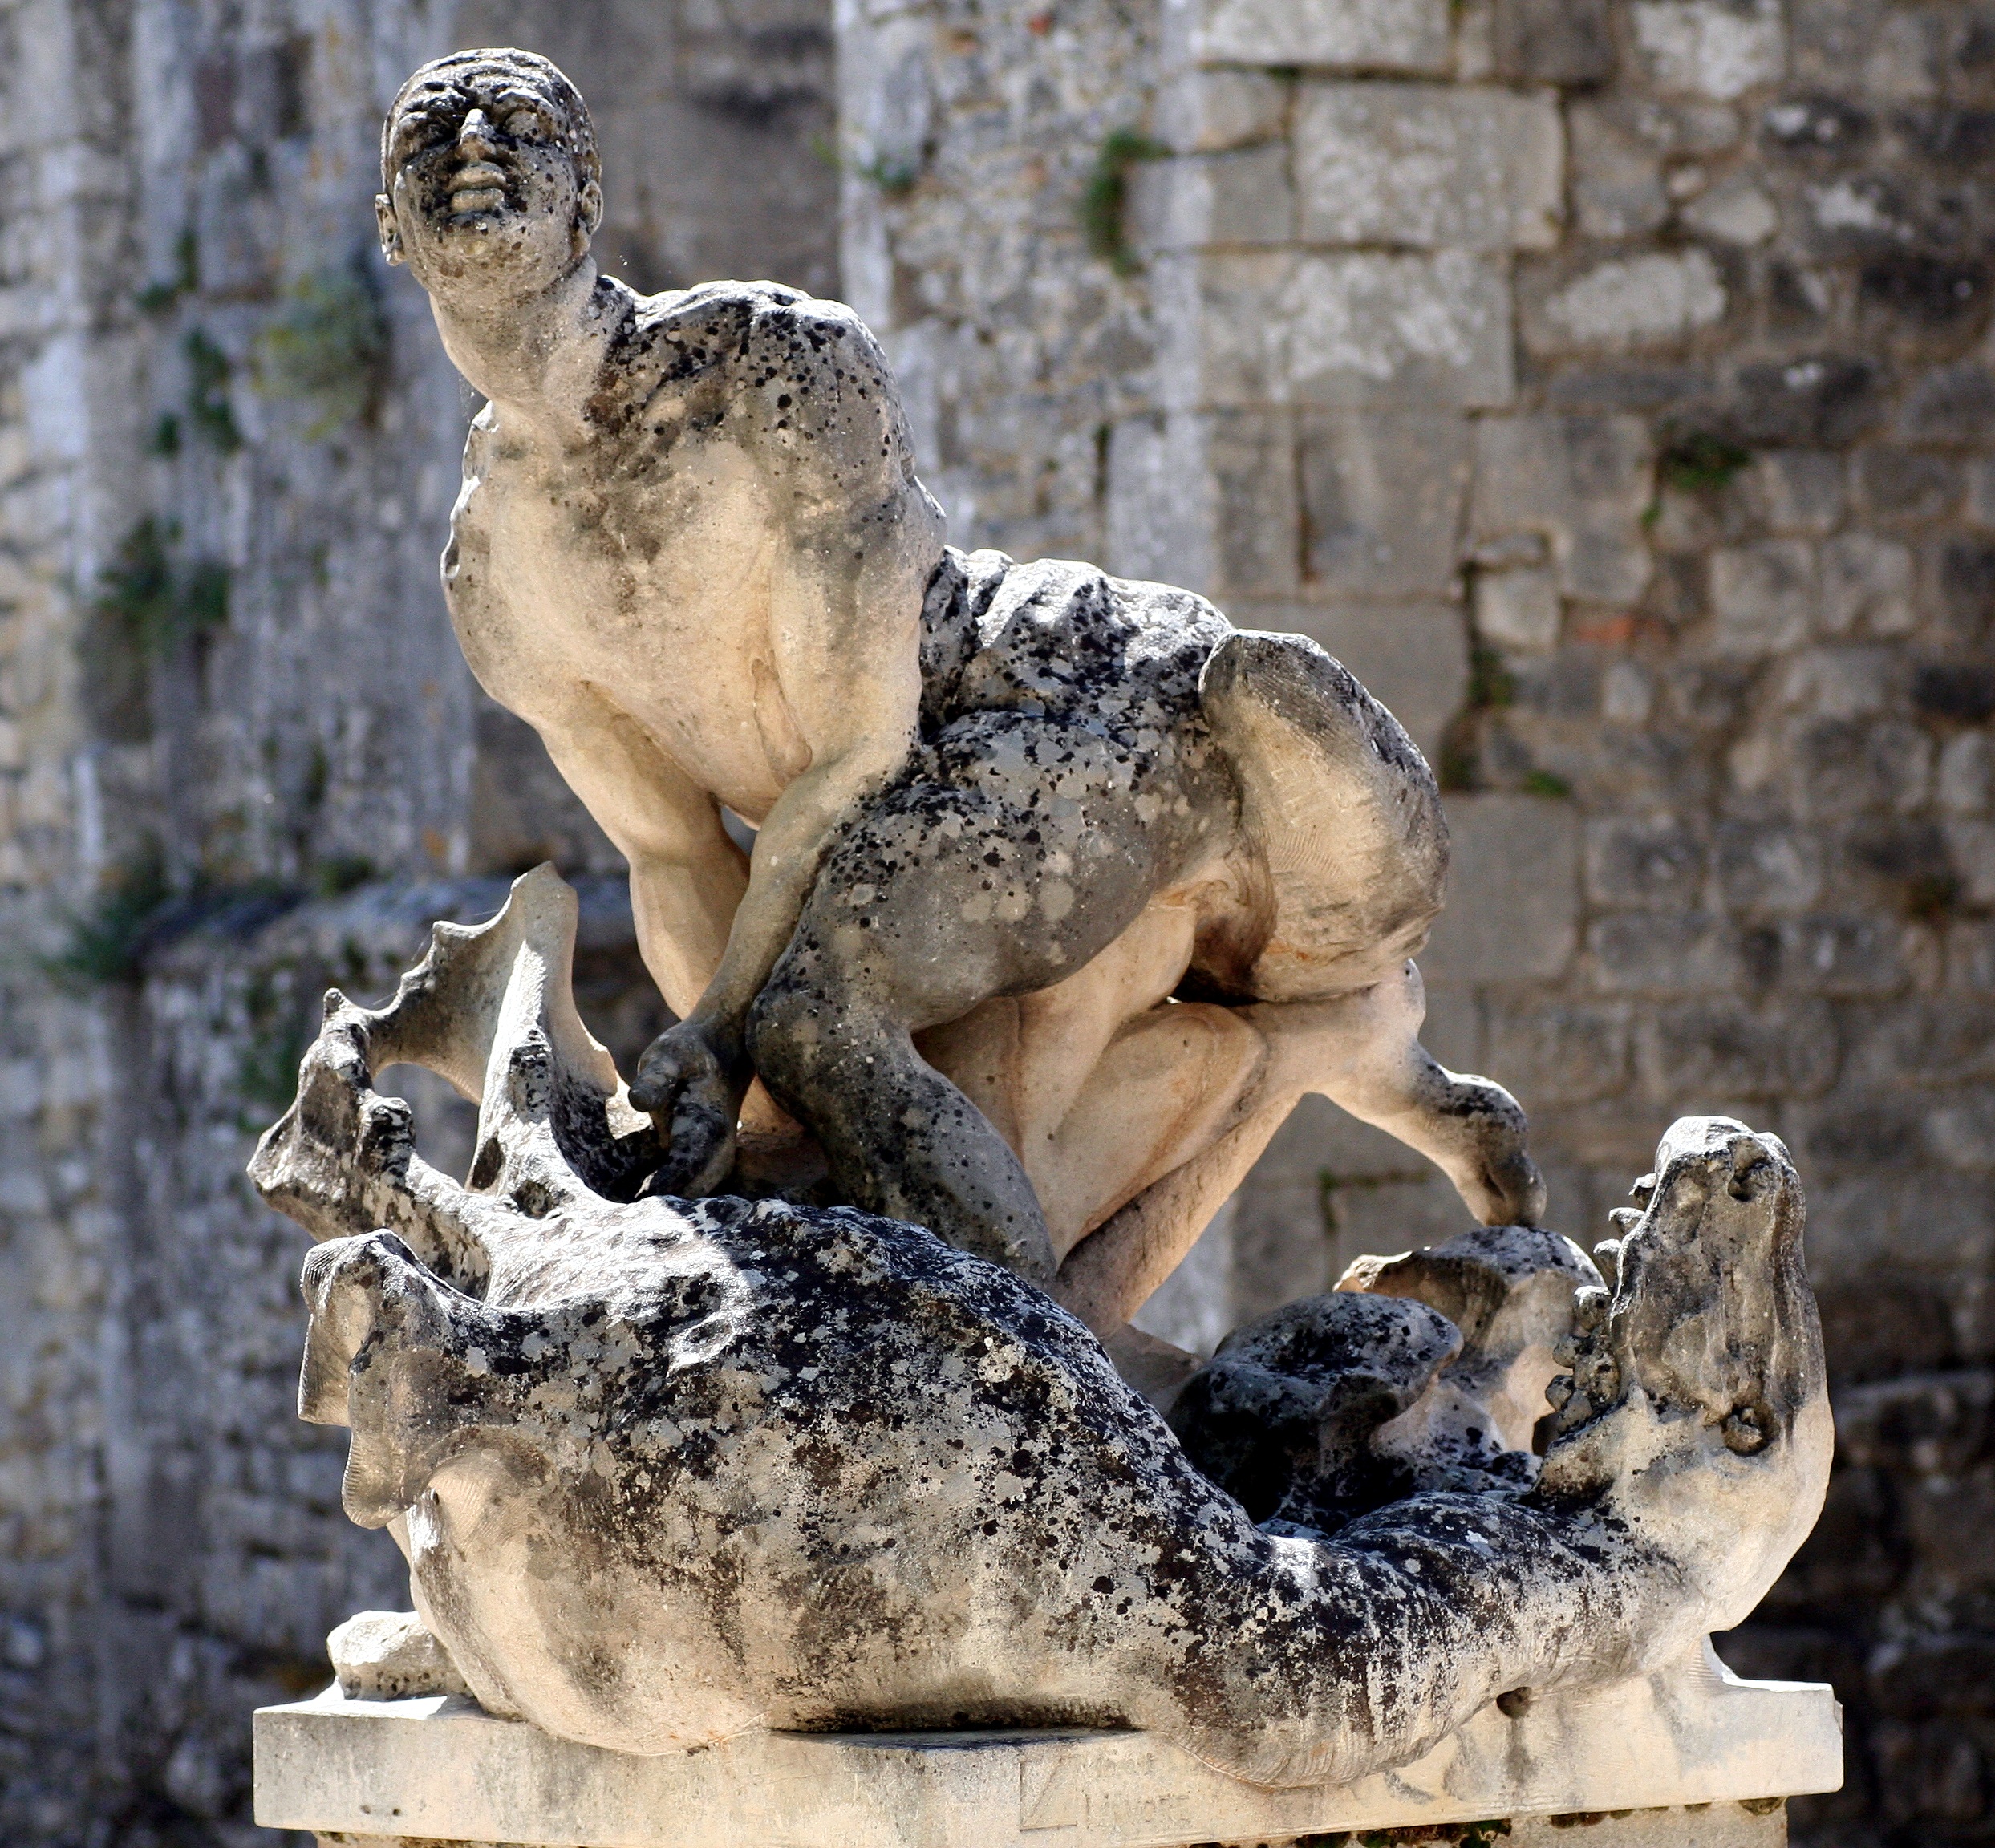
man, monument, france, wildlife, statue, zoo, gargoyle, sculpture, art, fountain, dragon, pierre, carving, vaucluse